Tashkent Soviet

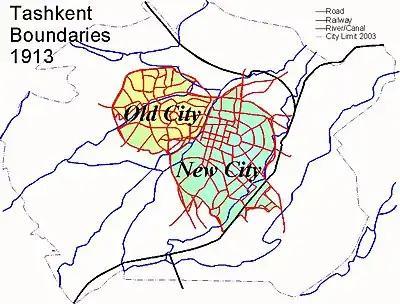

The Tashkent Soviet was a public organisation set up in Tashkent during the Russian Revolution. It was established on 2 March 1917 at an inaugural meeting that consisted of thirty five workers from the Central Asian Railway. It was headed by a technician named I. I. Bel'kov. The following day, there was a meeting in the local Duma which set up an Executive Committee of Public Organisations to manage the "sociopolitical and economic life of the city".